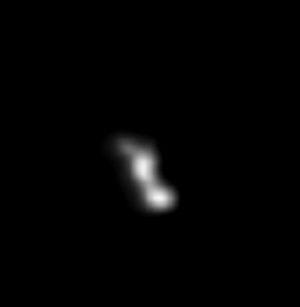
Cette liste des principaux objets du Système solaire propose différents tris :
Deep Space 1 est une mission spatiale de l'agence spatiale américaine, la NASA, destinée à tester de nouvelles technologies. Elle est lancée le 24 octobre 1998 et s'achève le 18 décembre 2001. Cette petite sonde spatiale de 487 kilogrammes est le premier engin à avoir utilisé un moteur ionique comme propulsion principale. Deep Space est également la première mission du Programme New Millennium dont l'objectif était de mettre au point les équipements utilisés par les engins interplanétaires de taille réduite imposée par la nouvelle stratégie d'exploration du système solaire.